Eaton Internment Camp

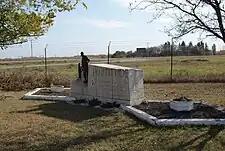
Memorial marker for the camp.

Eaton Internment Camp, although short-lived, was one of twenty-four official internment facilities created in Canada to accommodate prisoners of war during the period from 1914 to 1920. It was the only facility of its kind in the province of Saskatchewan.